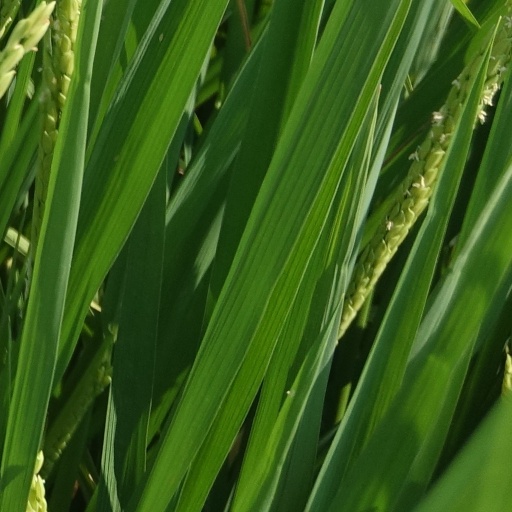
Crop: rice